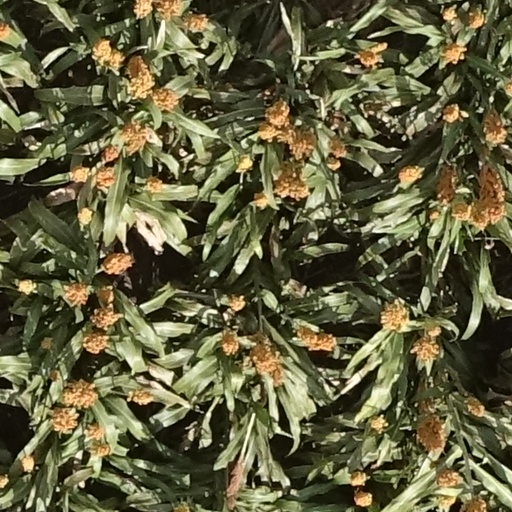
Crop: sorghum